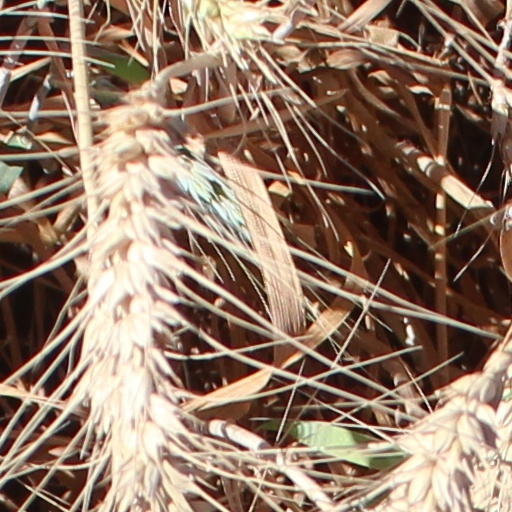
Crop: wheat